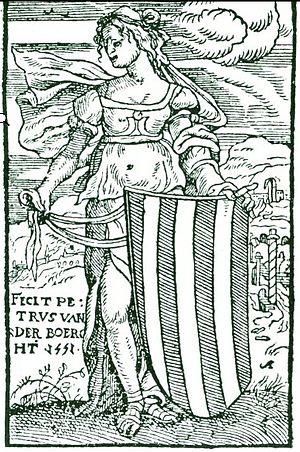
Pieter van der Borcht est un peintre, dessinateur et graveur de la Renaissance flamande. Considéré comme l'un des plus doués illustrateurs botaniques du XVIᵉ siècle, il a également introduit de nouveaux thèmes tels que la « scène de singe ».